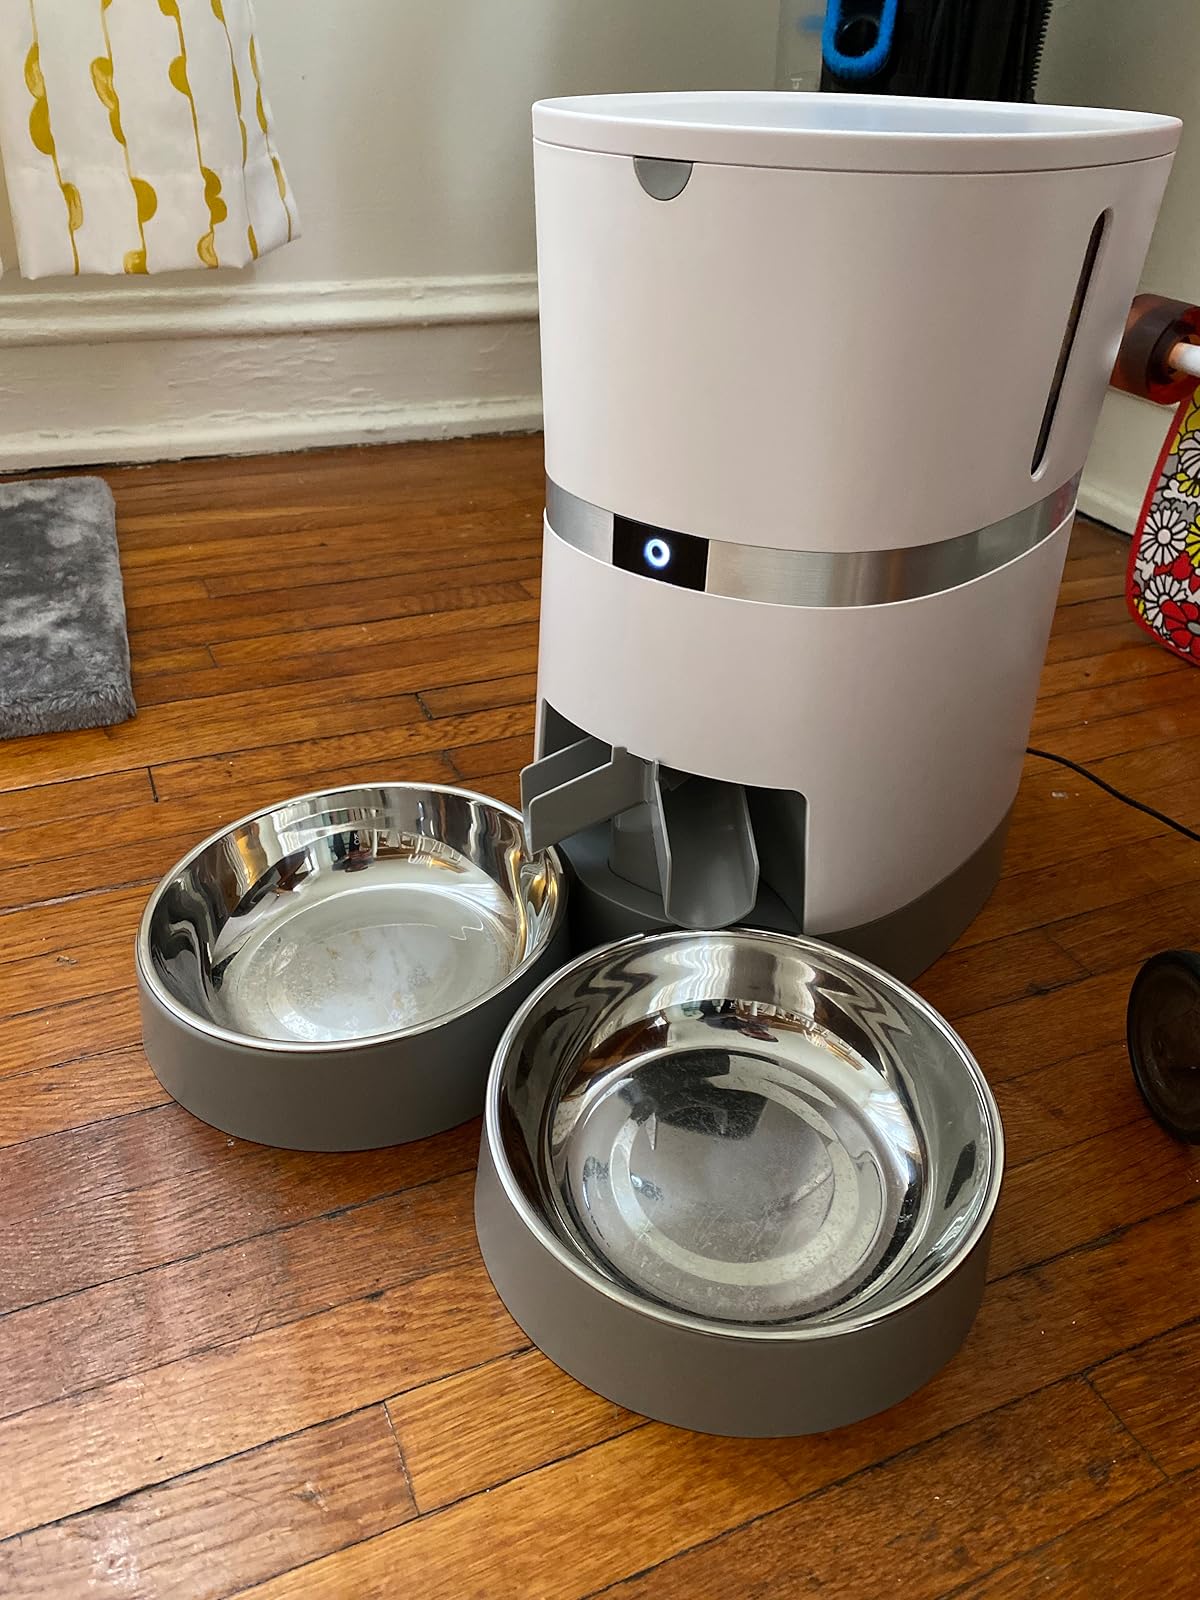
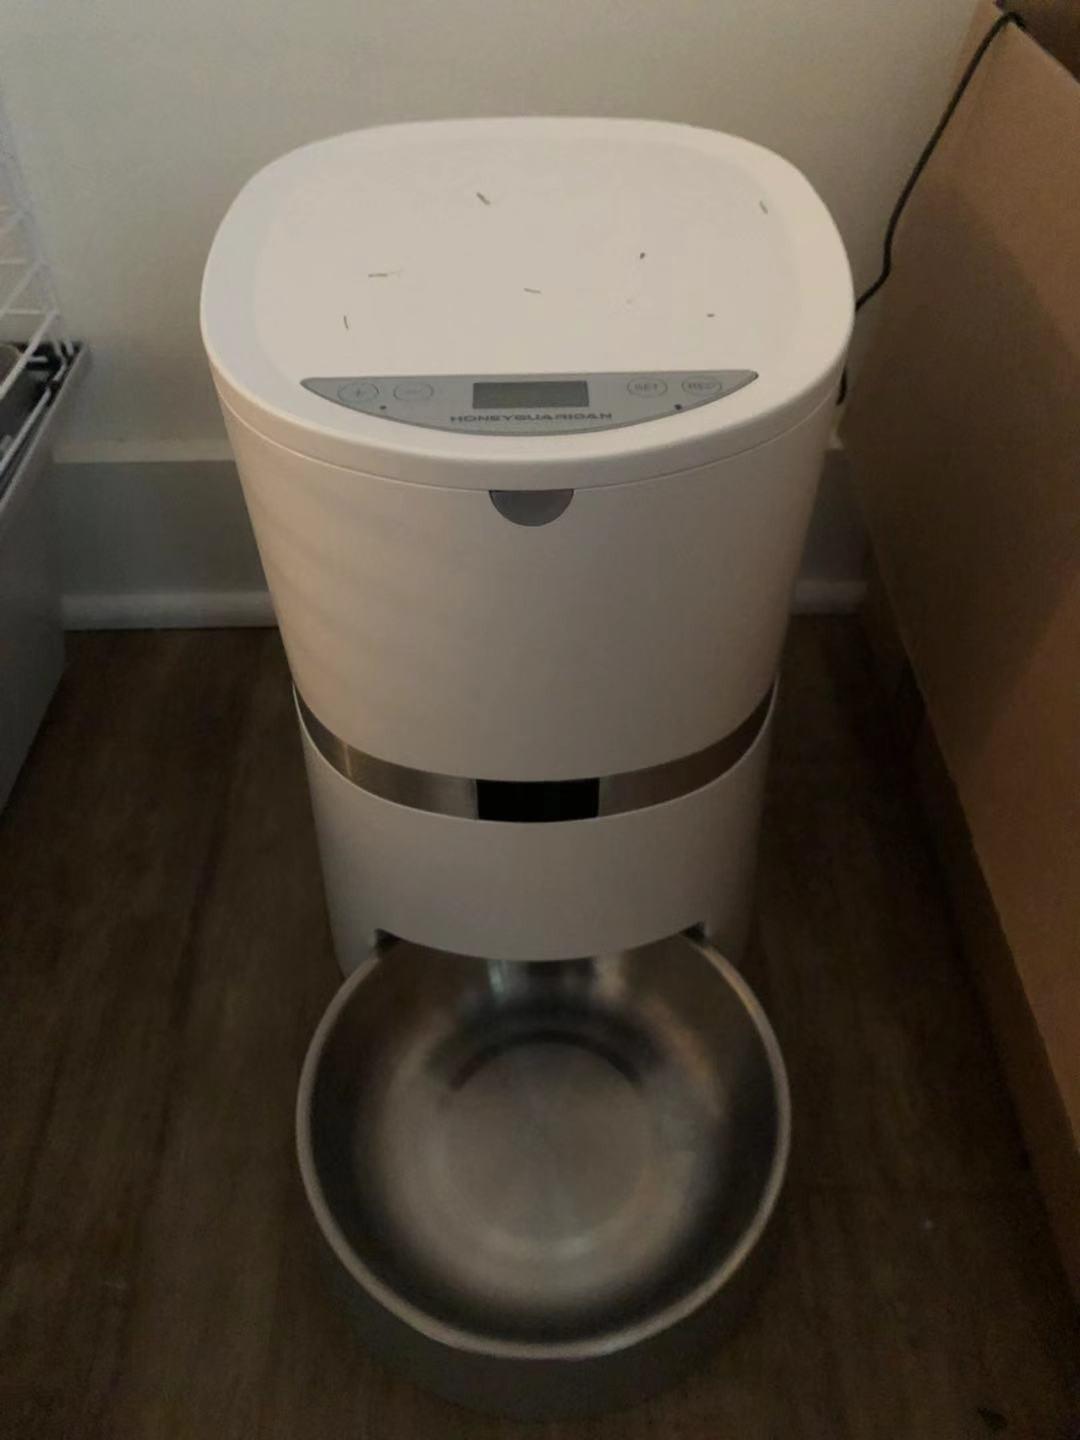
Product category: items_feeder
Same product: no